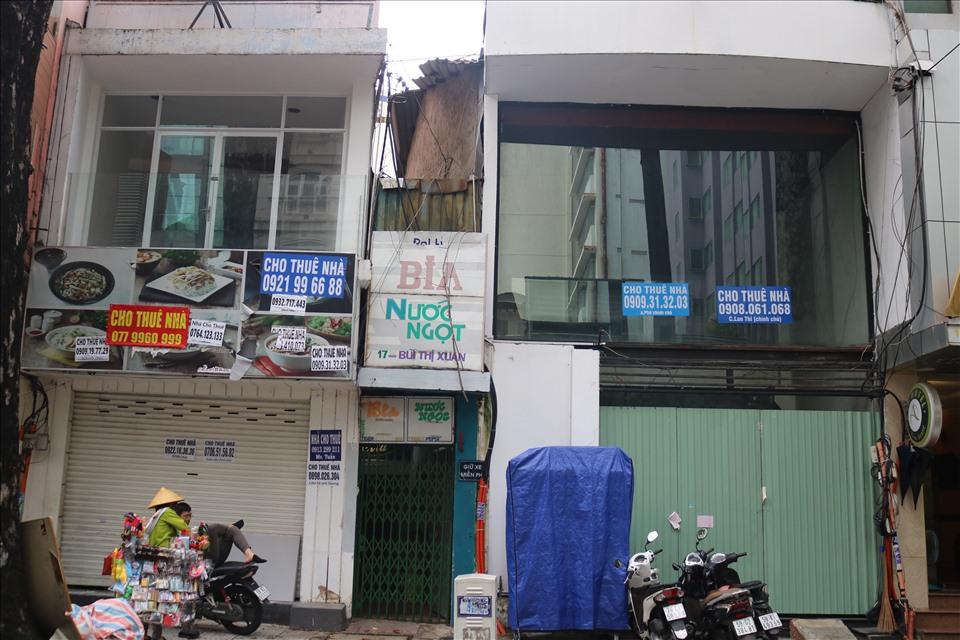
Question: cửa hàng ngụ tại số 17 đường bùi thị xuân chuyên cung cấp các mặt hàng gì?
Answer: bia và nước ngọt